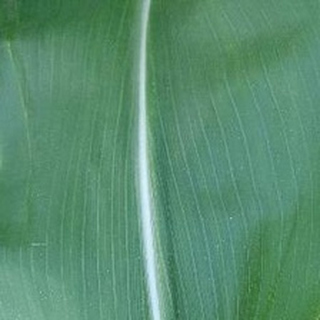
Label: healthy_corn